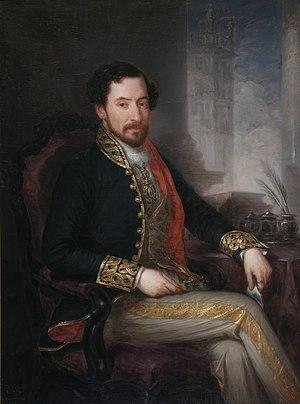
Nicomedes Pastor Díaz Corbelle, né à Vivero le 15 septembre 1811 et mort à Madrid le 22 mars 1863, était un écrivain, journaliste et homme politique espagnol.